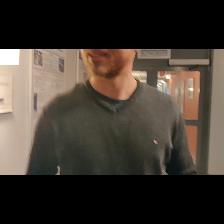
Label: Human